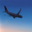
Label: airplane